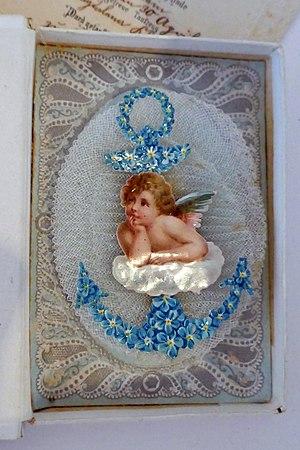
Boîte-souvenir de baptême de la fin du 19e siècle en Alsace
À l’instar des luthériens allemands, les protestants d’Alsace ont créé et développé une abondante imagerie populaire religieuse qui se distingue de l’imagerie catholique par la présence primordiale du texte biblique et l’absence des saints au profit des personnalités et des symboles de la Réforme.